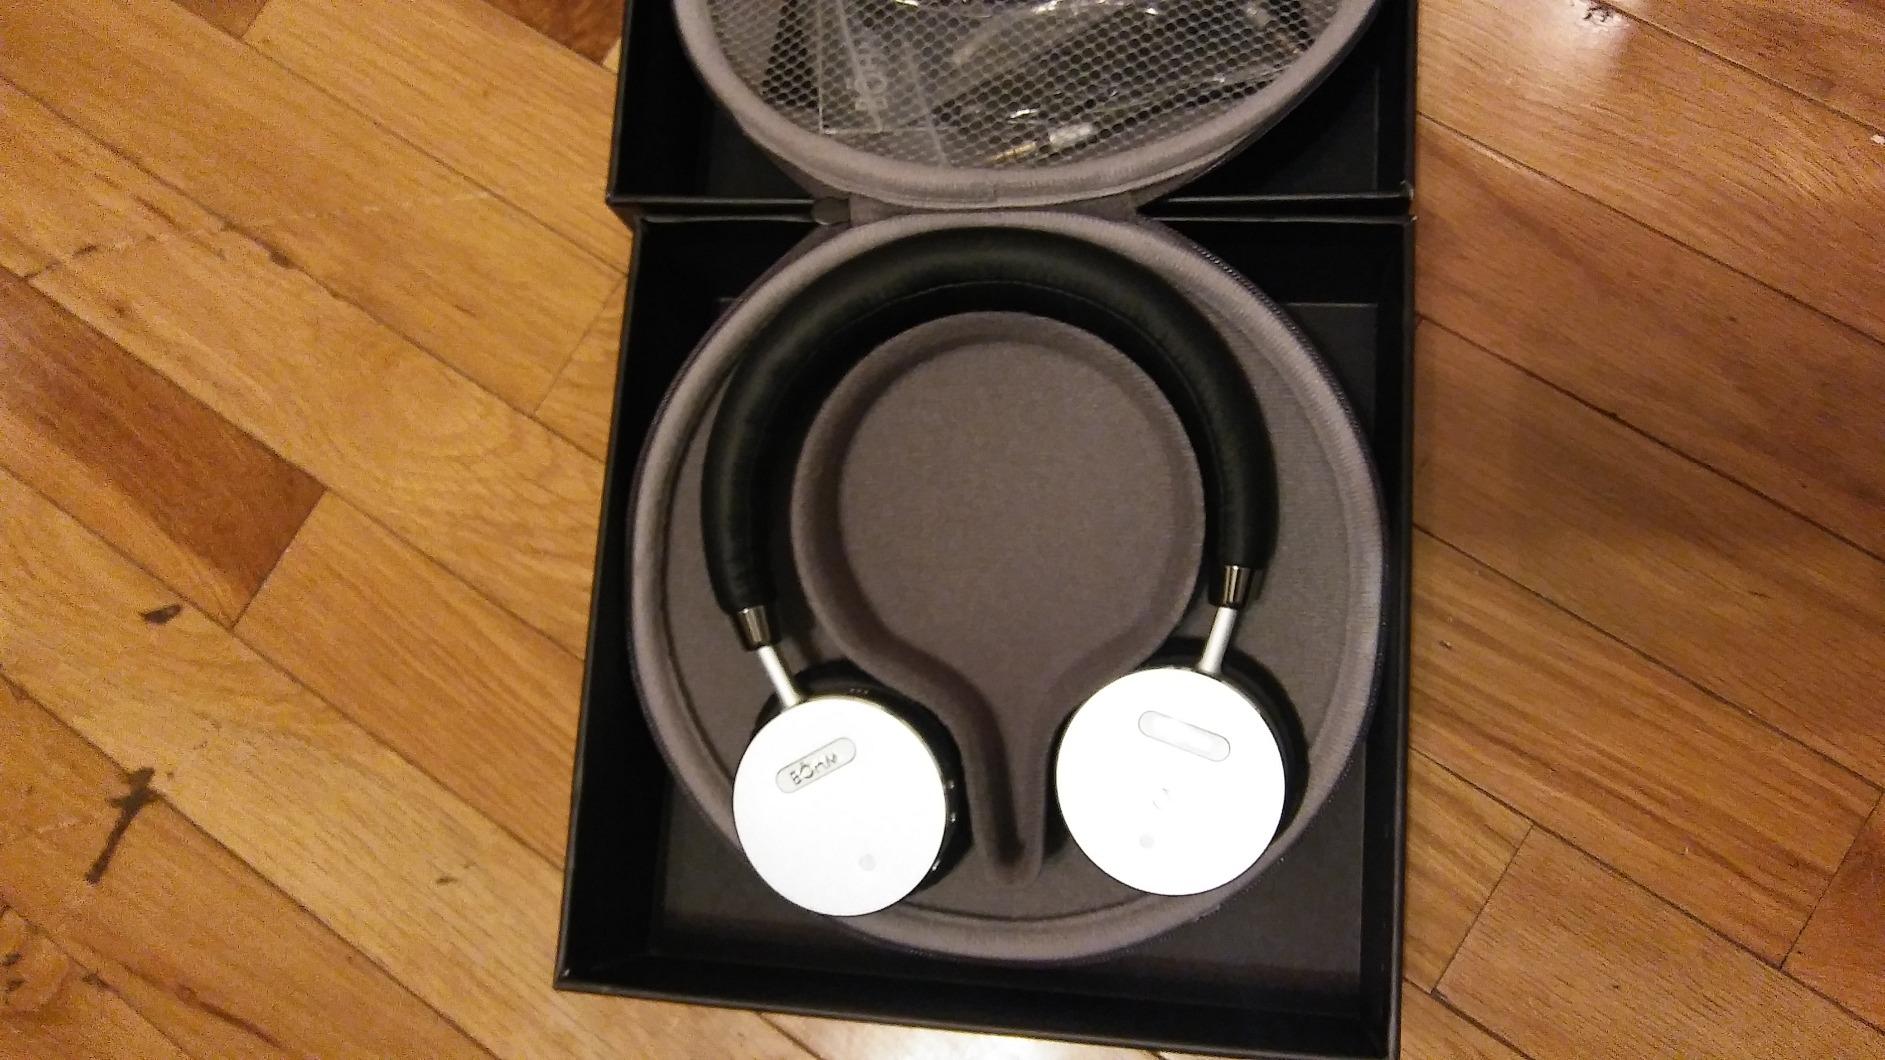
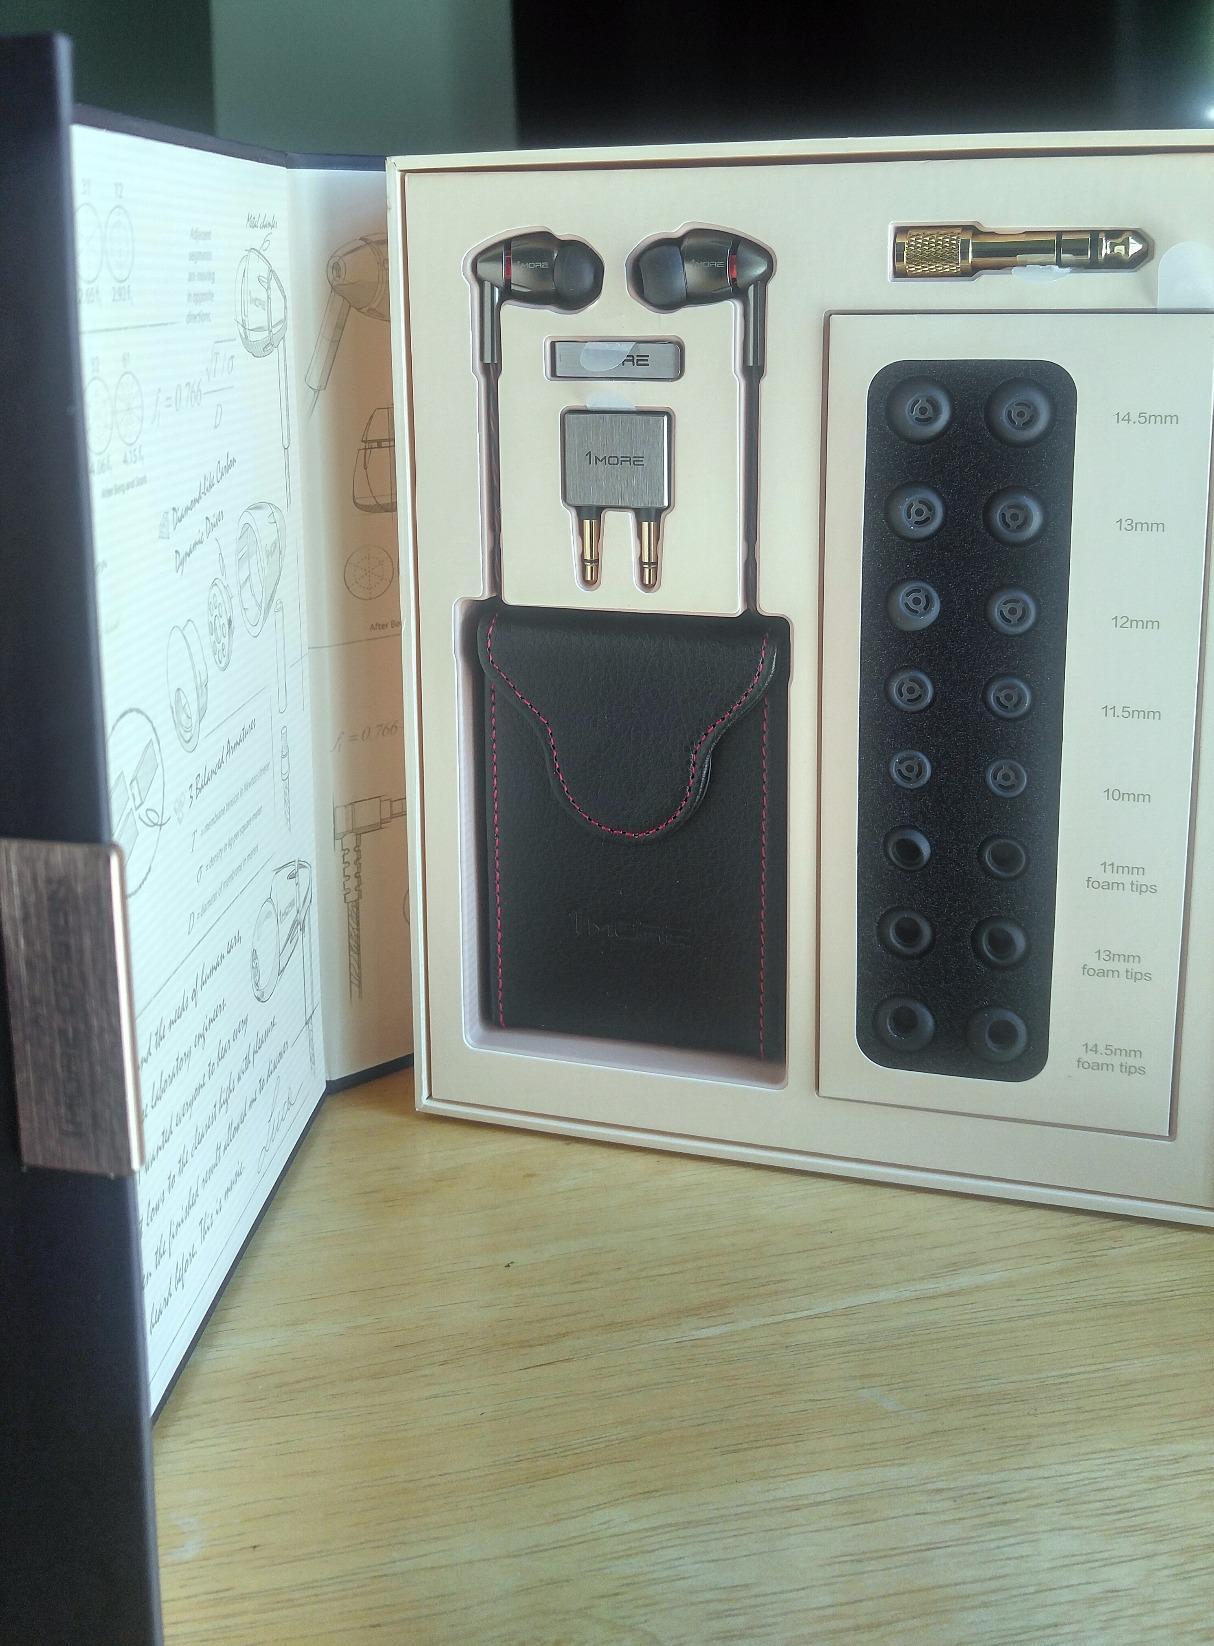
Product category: headphones
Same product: no